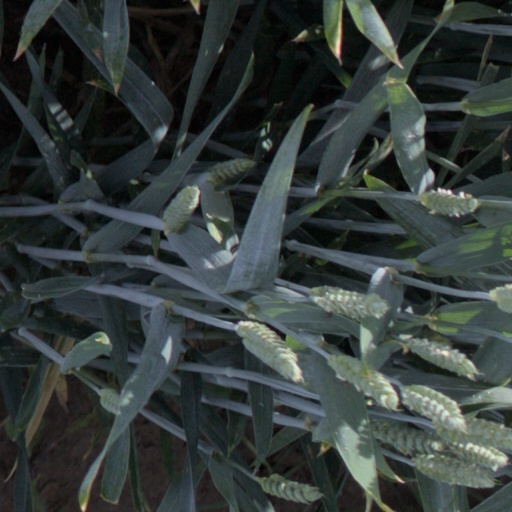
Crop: wheat